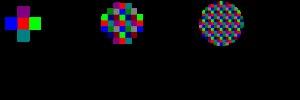
En géométrie fractale, la dimension fractale, D, est une grandeur qui a vocation à traduire la façon qu'a un ensemble fractal de remplir l'espace, à toutes les échelles. Dans le cas des fractales, elle est non entière et supérieure à la dimension topologique.